Dictatus papae

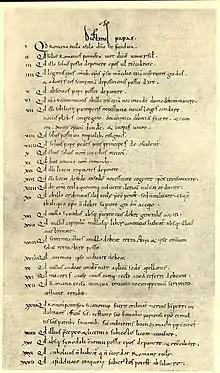
The "Dictatus papae" in a Vatican manuscript

Dictatus papae is a compilation of 27 statements of authority claimed by the pope that was included in Pope Gregory VII's register under the year 1075.